The Chicks

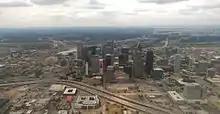
The Chicks formed as the Dixie Chicks in Dallas, Texas (seen here in 2016).

The Chicks were founded as the Dixie Chicks in 1989 in Dallas, Texas, an area with country music roots. The original lineup consisted of El Paso native Laura Lynch on upright bass, Californian Robin Lynn Macy on guitar, and the multi-instrumentalist sisters Martie and Emily Erwin, respectively born in Pennsylvania and Massachusetts and raised in Addison. The Erwin sisters, who were later married and both changed their names twice (Martie to Martie Seidel, then Martie Maguire; Emily to Emily Robison, then Emily Strayer), previously performed as members of the bluegrass group Blue Night Express along with country singer Sharon Gilchrist and her brother Troy. The band name was taken from the album "Dixie Chicken" by Lowell George of Little Feat. They initially played predominantly bluegrass and a mix of country standards. All four women played and sang, though Martie and Emily provided most of the instrumentation while Lynch and Macy shared lead vocal duties. Martie primarily played fiddle, mandolin, and viola, while Emily's specialties included five-stringed banjo and resonator guitar. In 1987, Martie had won second place, and in 1989, third place in the national fiddle championships held at the Walnut Valley Festival in Winfield, Kansas.